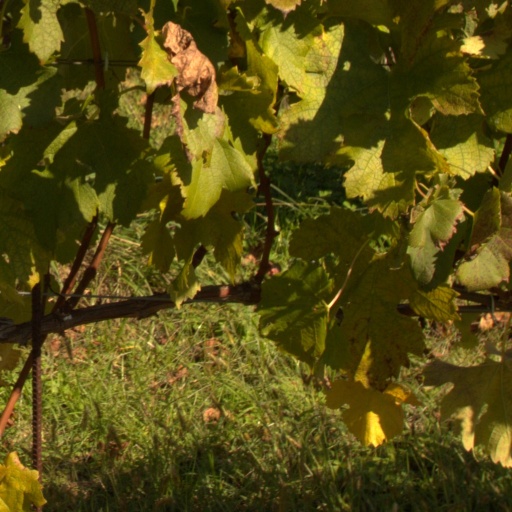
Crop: grape